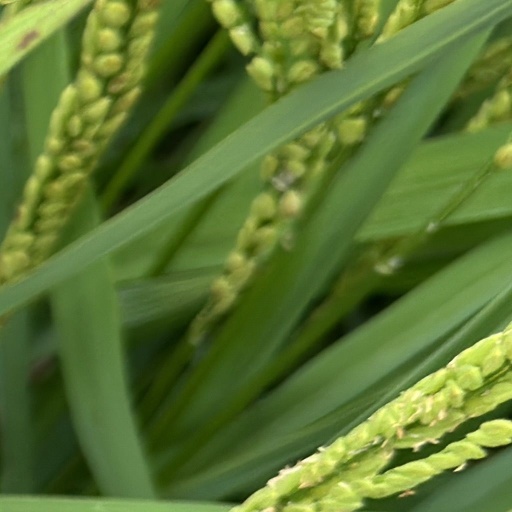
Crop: rice